VinFast VF 6

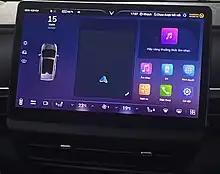
Infotainment

The model has infotainment technology that allows users to stream videos, play games, shop online or control their smart home devices as part of the Smart Service subscription package.